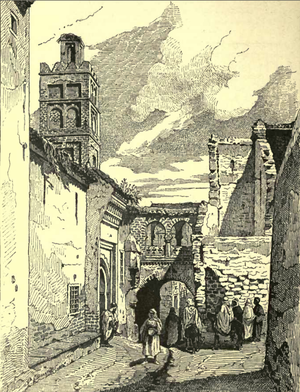
Un quartier de Tlemcen la fin du 18e siècle. العربية: منظر لحي بتلمسان كما كانت تبدو في نهاية القرن 18 عشر.
Le tlemcénien ou l'arabe tlemcénien est le parler originel de la ville de Tlemcen. Parler pré-hilalien citadin, il est influencé par l'arabe andalou. Il est l'une des composantes régionales de l'arabe algérien de la famille des parlers arabes maghrébins.
Tlemcen, est une commune de la wilaya de Tlemcen, dont elle est le chef-lieu. Elle est située au nord-ouest de l'Algérie, à 520 km à l'ouest d'Alger, à 140 km au sud-ouest d'Oran et, proche de la frontière du Maroc, à 76 km à l'est de la ville marocaine d'Oujda. La ville est érigée dans l'arrière-pays, est distante de 40 km de la mer Méditerranée.